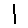
Label: 1